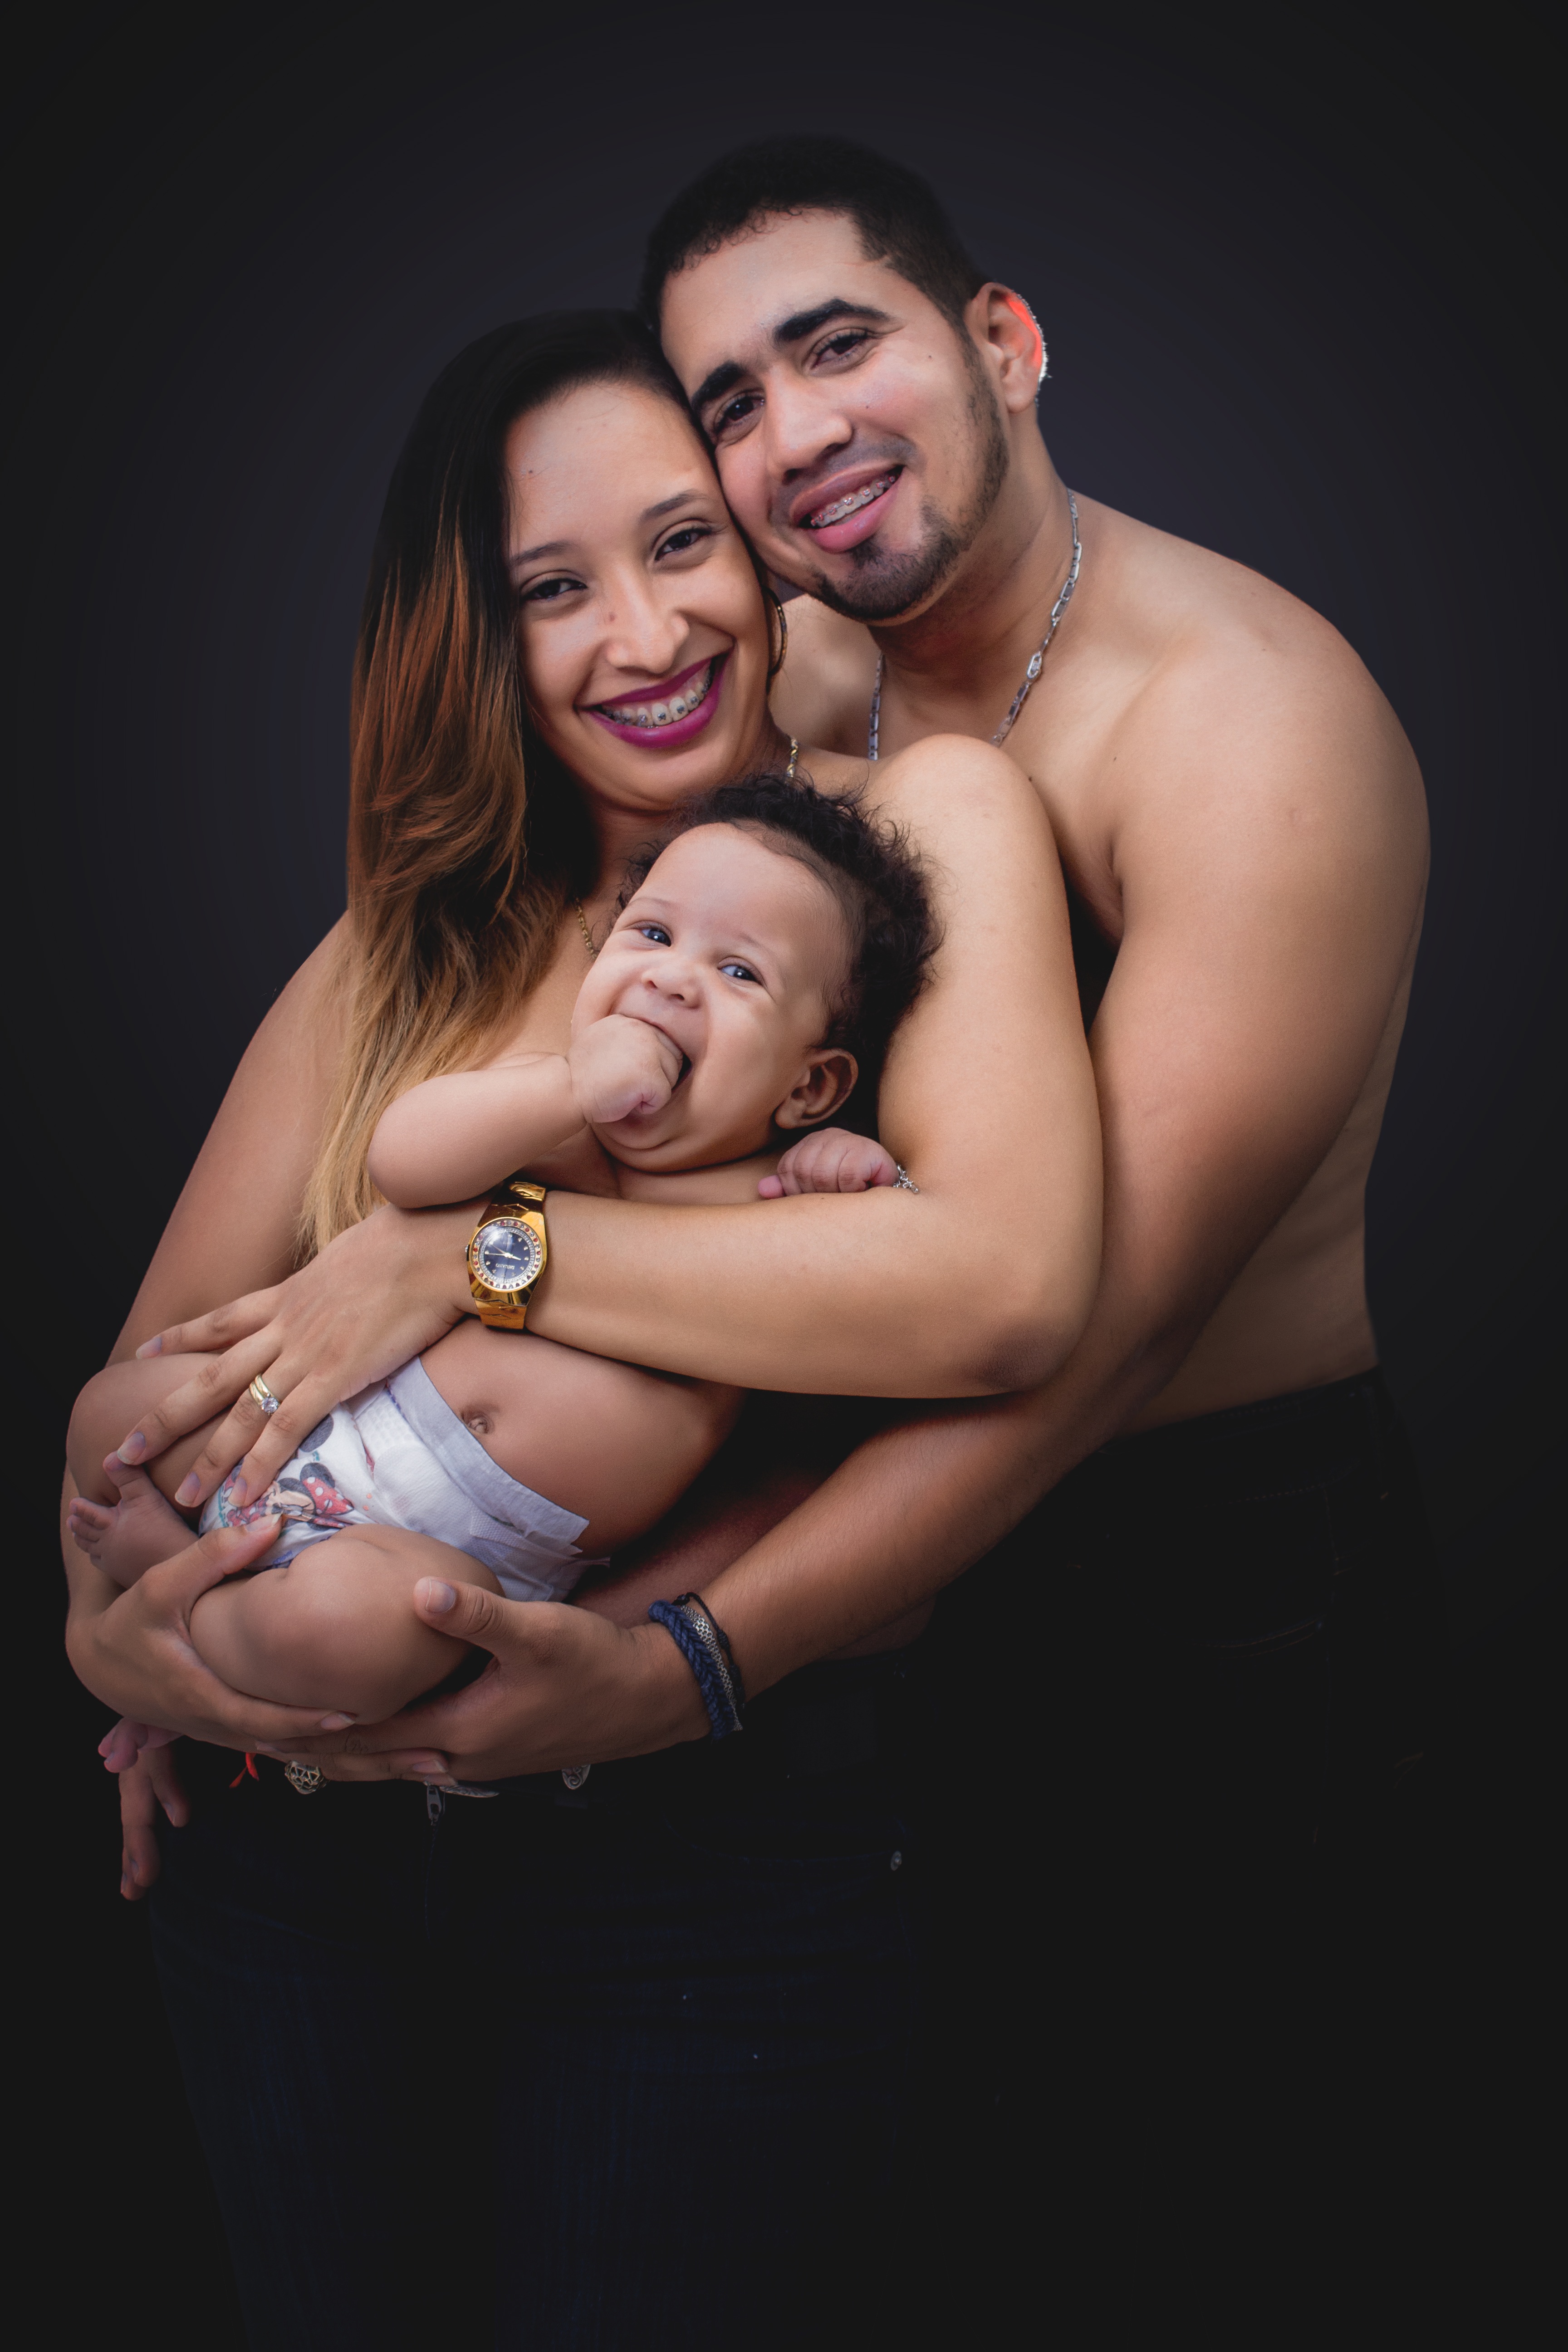
hand, man, landscape, silhouette, person, black and white, people, sky, girl, woman, photography, monument, photo, statue, love, portrait, model, young, tattoo, artist, couple, romance, romantic, clothing, black, thoughtful, wedding, muscle, whisper, dark hair, posing, black hair, face, sculpture, sunny, family, art, bank, spain, without, happy, women, legs, selfie, chains, photograph, backlight, beauty, beautiful, naked, body, races, parents, session, bella, oviedo, romantico, couple in love, grooms, interaction, without clothes, photo shoot, looking at, in love, brunette face, glad, female brown, brown skin, portrait photography